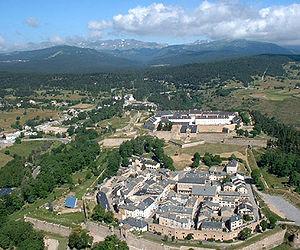
Ces remparts sont un monument historique situé à Mont-Louis, dans le département français des Pyrénées-Orientales.
Vauban a créé neuf villes nouvelles.
Mont-Louis est une commune française située dans le département des Pyrénées-Orientales, en région Occitanie. Elle est inscrite depuis 2008 au patrimoine mondial de l'UNESCO, avec onze autres fortifications de Vauban.